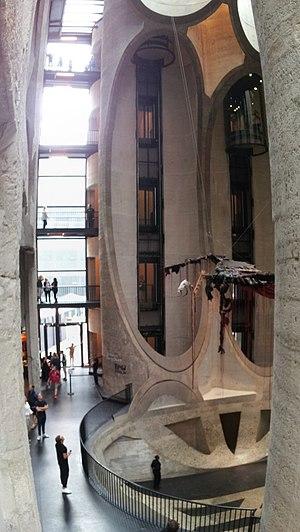
Hall du Zeitz museum à Cape Town.
Le musée Zeitz d'art contemporain d'Afrique est un musée d'art contemporain situé au Victoria & Alfred Waterfront, de la ville du Cap, en Afrique du Sud devenant le plus grand musée d'art contemporain africain au monde. Le directeur exécutif et conservateur en chef du musée est Mark Coetzee. Le musée a ouvert ses portes le 22 septembre 2017.